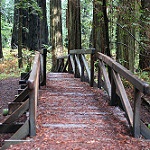
Label: forest